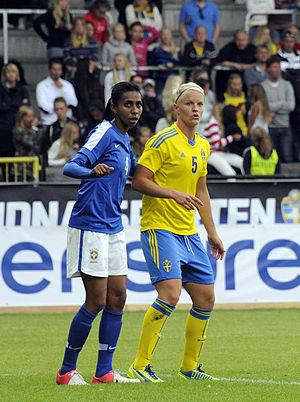
Bruna Beatriz Benites Soares, communément appelée Bruna Benites ou simplement Bruna, est une joueuse brésilienne de football née le 16 octobre 1985 à Cuiabá, au Brésil. Elle évolue au poste de défenseur avec le Dash de Houston en NWSL ainsi que pour l'équipe du Brésil.